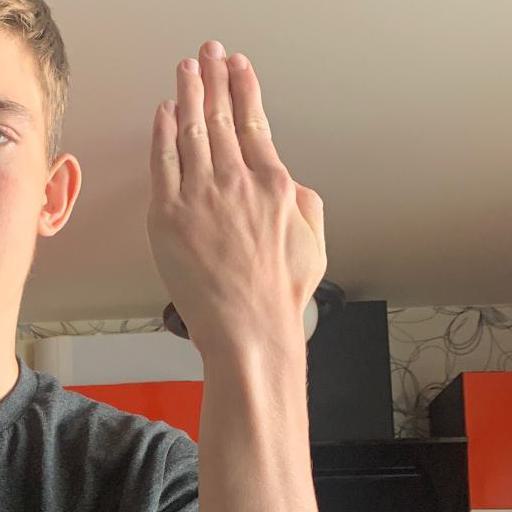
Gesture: stop_inverted